Hungry Jack's

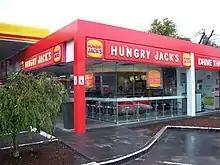
A Hungry Jack's/Coles Express/Shell outlet in Elizabeth Street, Hobart. From 1997 until it was rebranded in 2003 this was Hobart's first and only Burger King-branded outlet, and was the first Burger King in Australia to be located outside an airport.

After Burger King Corporation lost the case, it decided to terminate its operations in the country and in July 2002 the company transferred its assets to its New Zealand franchise group, Trans-Pacific Foods (TPF). The terms of the sale had TPF assume oversight of the Burger King franchises in the region as the Burger King brand's master franchisee. Trans-Pacific Foods administered the chain's 81 locations until September 2003 when the new management team of Burger King Corporation reached an agreement with Hungry Jack's Pty Ltd. to rebrand the existing Burger King locations to Hungry Jack's and make Hungry Jack's Pty the sole master franchisee of both brands.